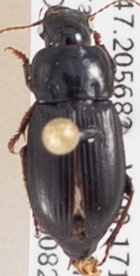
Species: Harpalus somnulentus
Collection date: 2020-08-25
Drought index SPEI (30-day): -0.636
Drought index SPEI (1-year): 0.8
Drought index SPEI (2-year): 1.69